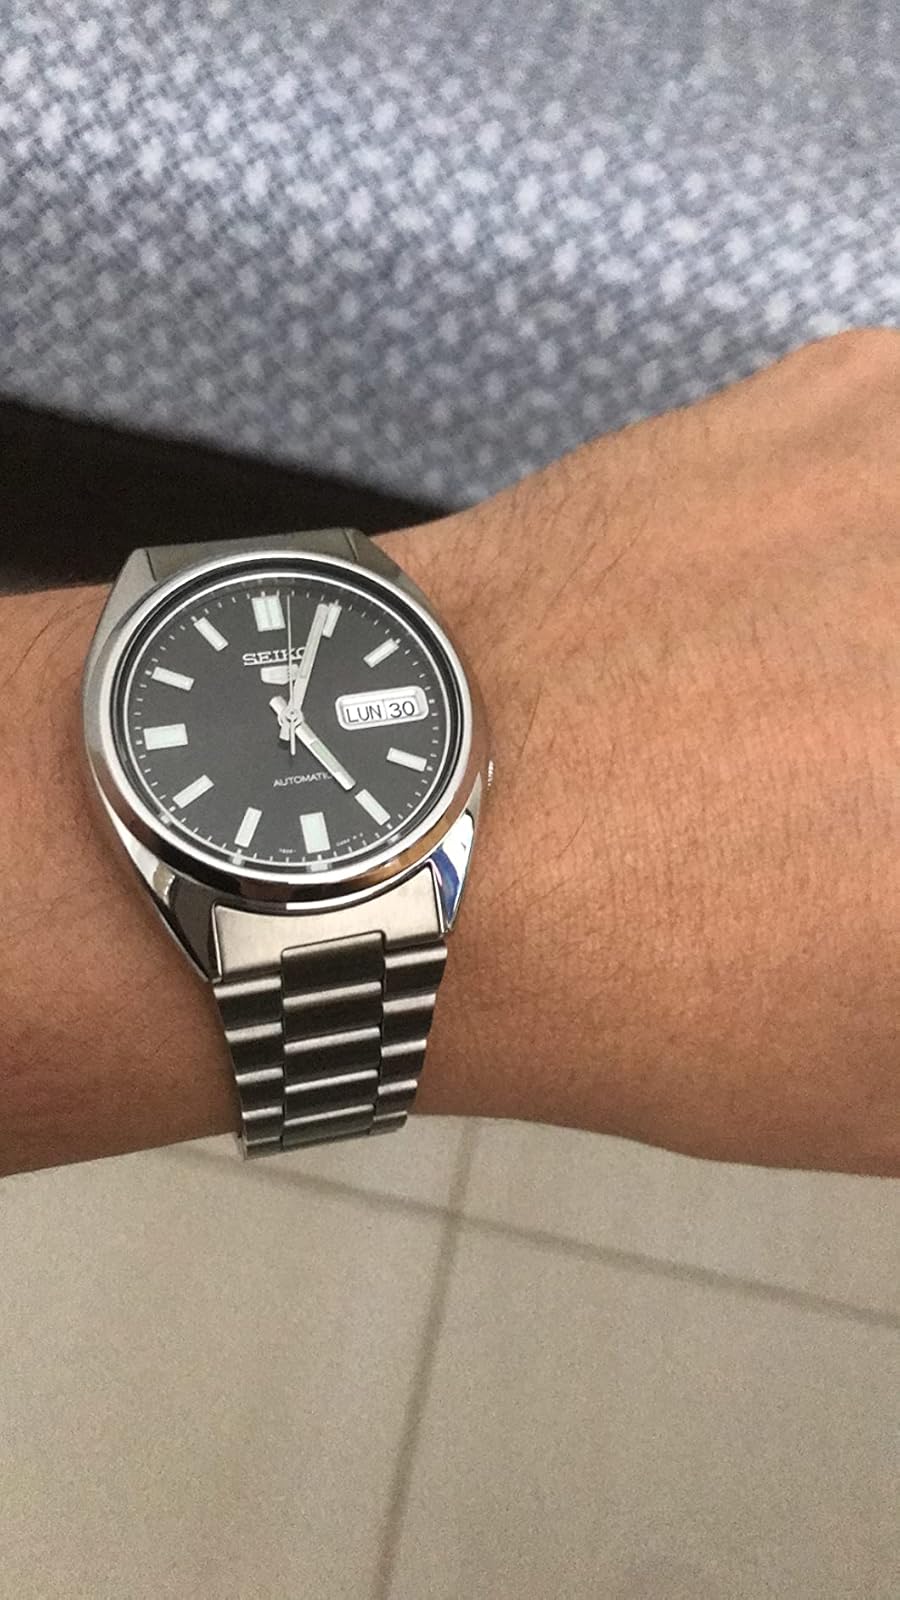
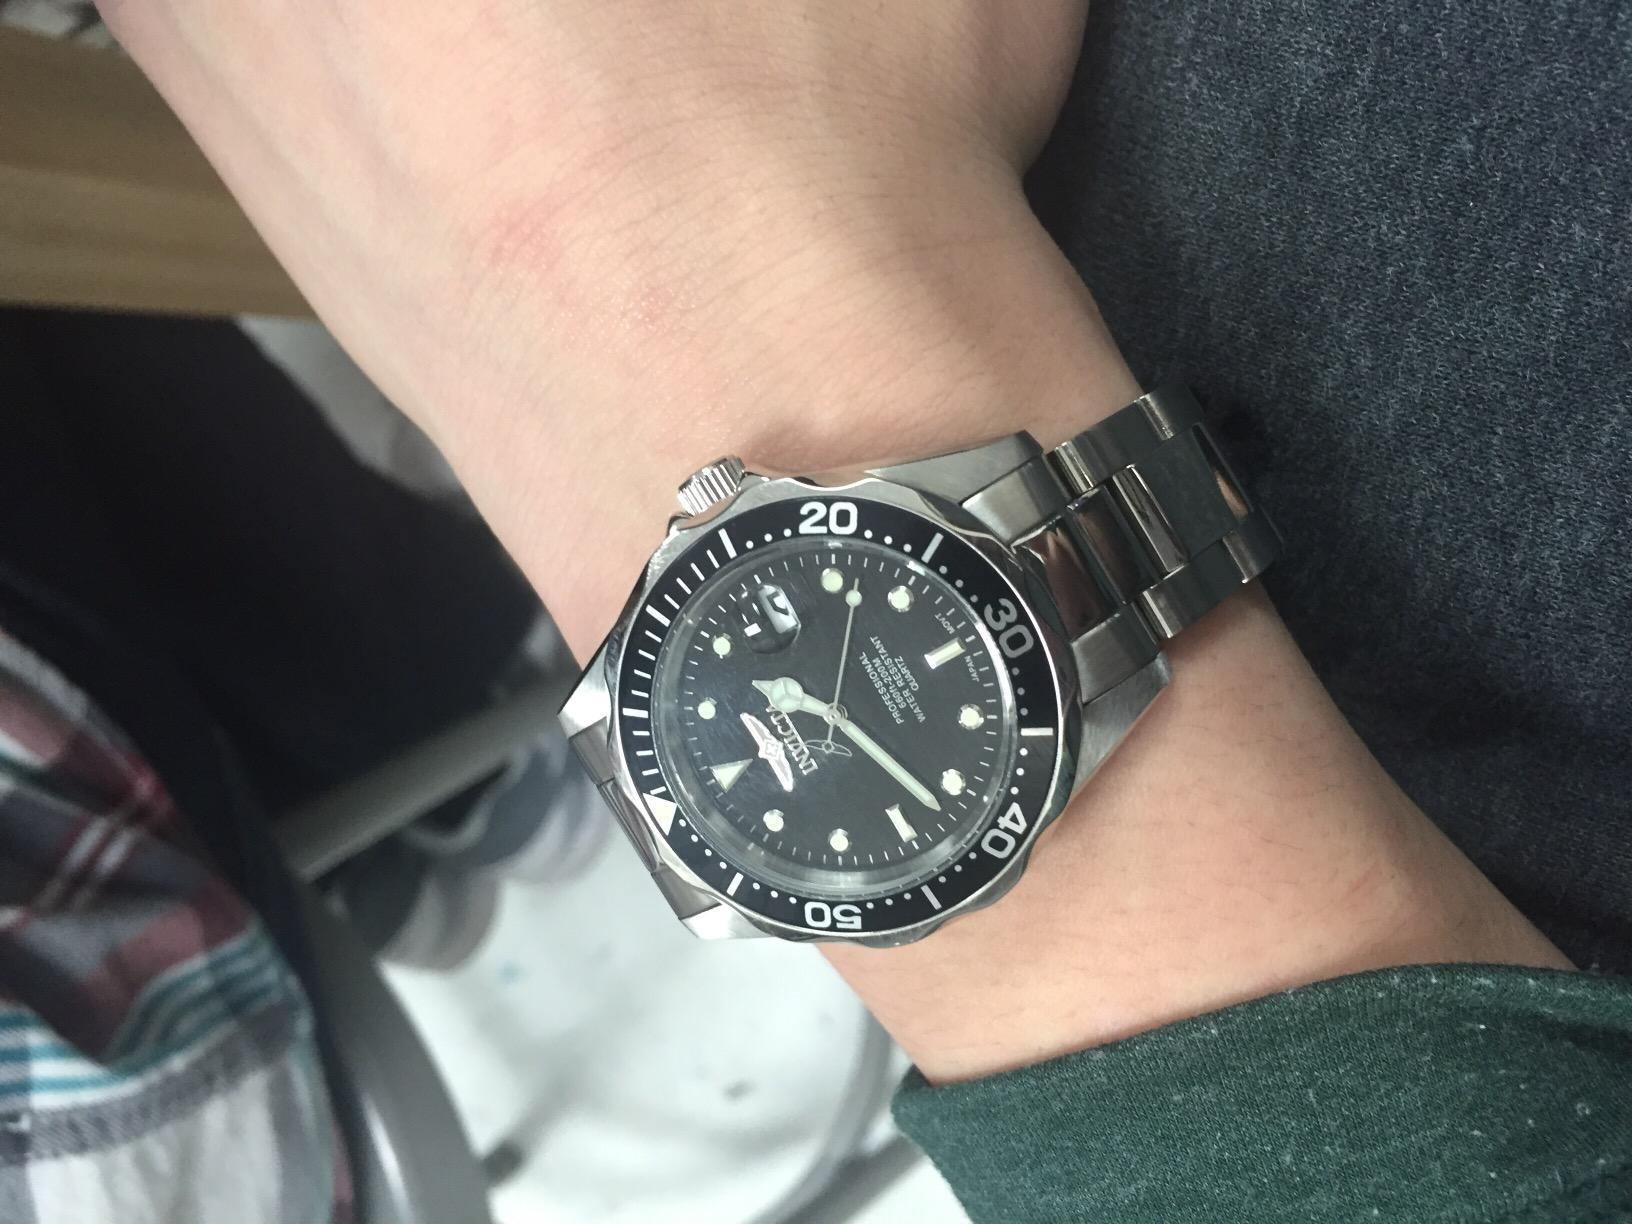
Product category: accessories_watch
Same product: no